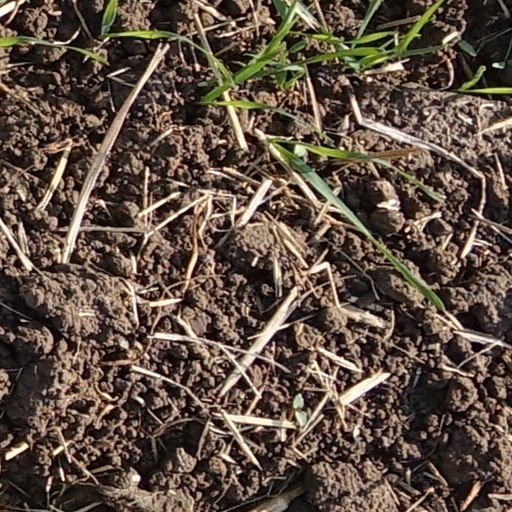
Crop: wheat